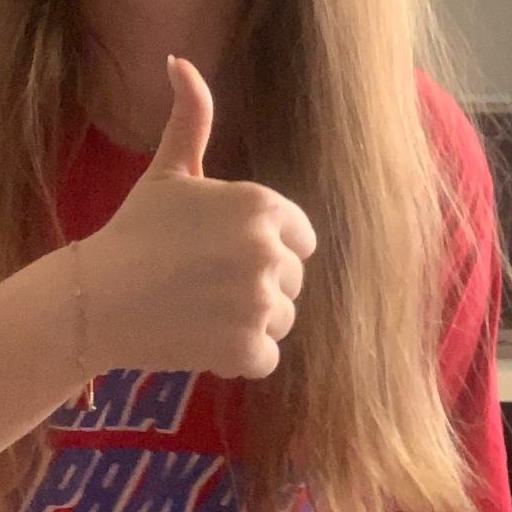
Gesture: like